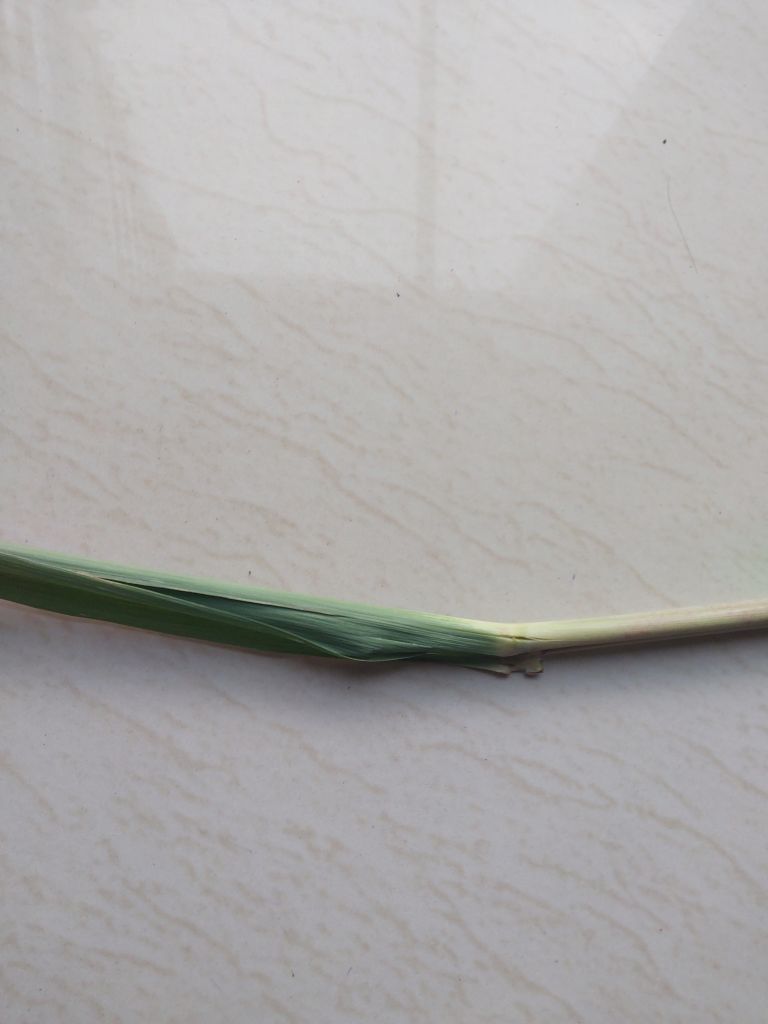
Label: Pokkah Boeng